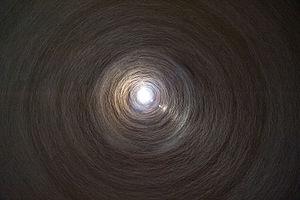
Un yakhtchal est en Iran une construction architecturale ancienne en pierre servant de réfrigérateur naturel.